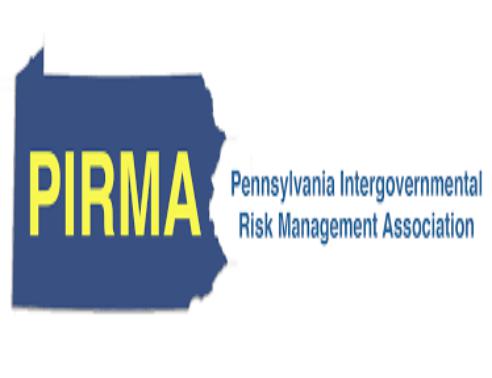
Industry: Clothes